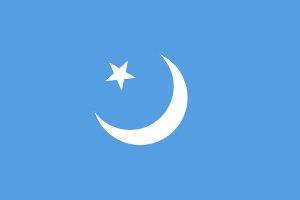
Le Mouvement d'indépendance du Turkestan oriental est une expression qui se réfère de façon générale aux organisations combattant ou militant pour un Xinjiang, ou Turkestan oriental indépendant, aussi appelé Ouïghourstan ou Turkestan chinois. Le mouvement indépendantiste s'est développé dans la première moitié du XXᵉ siècle par une prise de conscience nationale des groupes ethniques du Xinjiang. D'inspiration panturque, le mouvement a également intégré des éléments communistes de type soviétique avant d'effectuer un virage nationaliste vers la fin des années 1980. Depuis la fin des années 1990, un nombre croissant d'organisations indépendantistes ouïghoures a vu le jour à l'extérieur de la Chine. Elles militent pour un Turkestan oriental indépendant en faisant prévaloir la démocratie et les droits de l'homme.